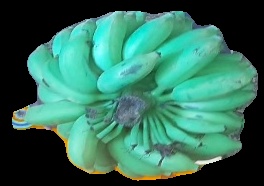
Variety: elakki-bale
Grade: grade2